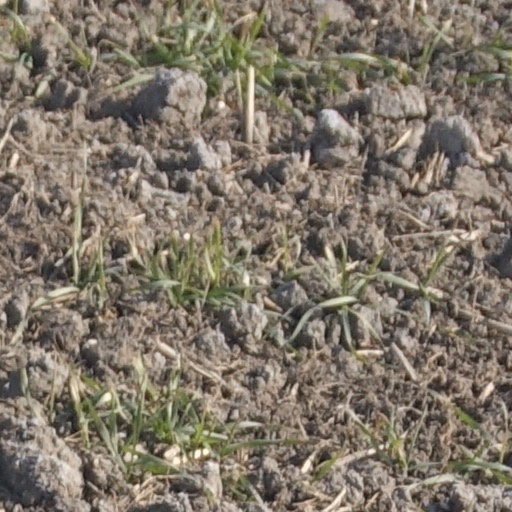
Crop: wheat